Dianella (plant)

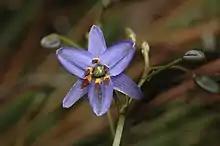
"Dianella revoluta" flower

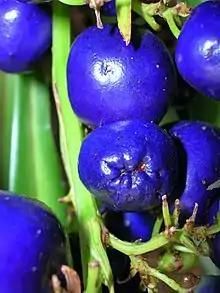
"Dianella sandwicensis" fruit

Dianella is a genus of about forty species of flowering plants in the monocot family Asphodelaceae, commonly known as flax lilies. Plants in this genus are tufted herbs with more or less linear leaves and bisexual flowers with three sepals more or less similar to three petals and a superior ovary, the fruit a berry. They occur in Africa, South-east Asia, the Pacific Islands, New Zealand and Australia.